Pressure tank

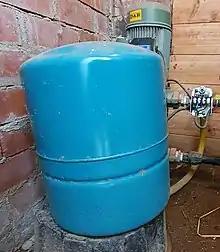
A diaphragm type pressurizer on a domestic rainwater system, with the pump and Square D pressure switch in the background

A pressure tank or pressurizer is a type of hydraulic accumulator used in a piping system to maintain a desired pressure. Applications include buffering water pressure in homes.